James Macandrew

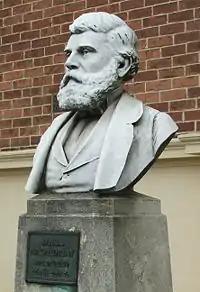
Bust of James Macandrew outside Toitū Otago Settlers Museum, Dunedin

James Macandrew (1819(?) – 25 February 1887) was a New Zealand ship-owner and politician. He served as a Member of Parliament from 1853 to 1887 and as the last Superintendent of Otago Province.